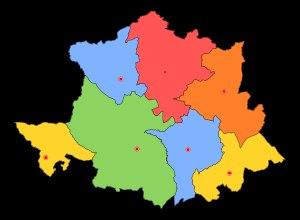
La députation provinciale de Cáceres, ou plus simplement la députation de Cáceres, est l'organe institutionnel propre à la province de Cáceres qui assure les différentes fonctions administratives et exécutives de la province.